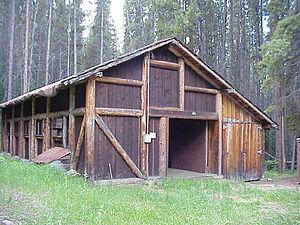
La Timber Creek Road Camp Barn est une grange du comté de Grand, dans le Colorado, aux États-Unis. Protégée au sein du parc national de Rocky Mountain, elle a été construite dans le style rustique du National Park Service en 1930, sous la supervision de Thomas Chalmers Vint. Inscrite au Registre national des lieux historiques depuis le 30 juillet 1987, elle a été déplacée de plusieurs kilomètres vers le sud jusqu'à son emplacement actuel le 31 juillet 2002.